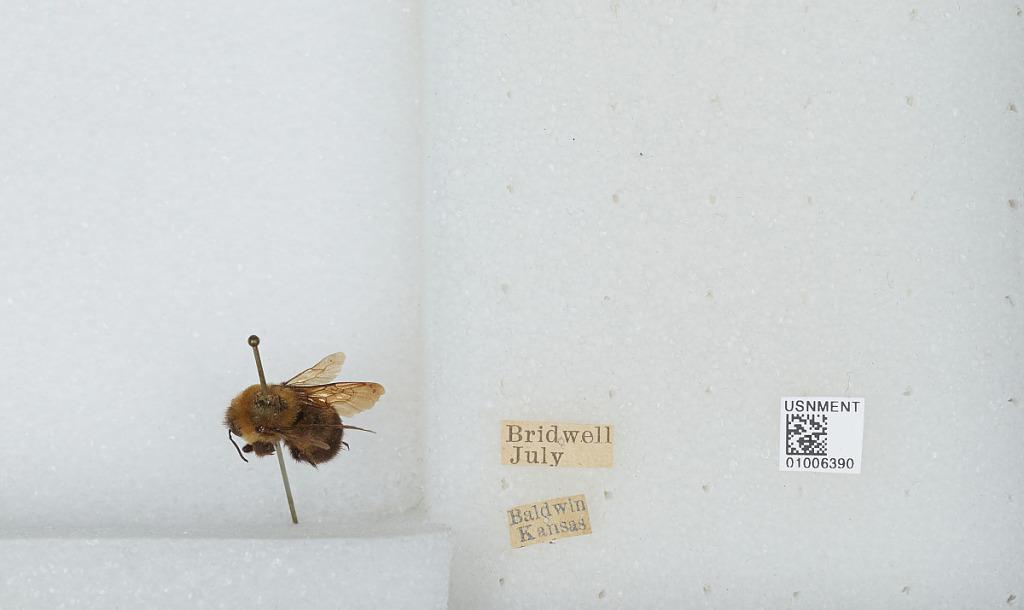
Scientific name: Bombus (Separatobombus) griseocollis (De Geer)
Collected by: Bridwell
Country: United States
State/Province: Kansas
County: Douglas
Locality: Baldwin City
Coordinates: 38.7775, -95.1875